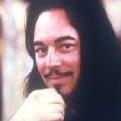
Age: 33